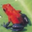
Label: frog